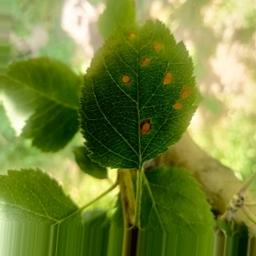
Label: Alternaria